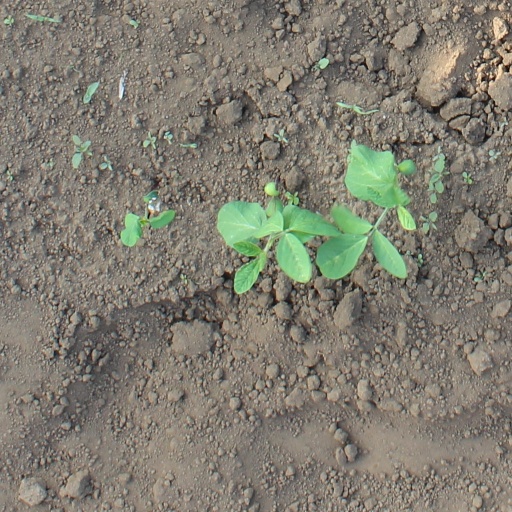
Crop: soybean